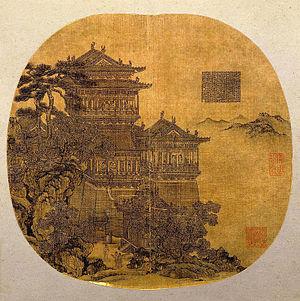
La tour de Yueyang est une tour ancienne, située dans la Ville-préfecture de Yueyang dans la province du Hunan sur les berges du lac Dongting, en République populaire de Chine.